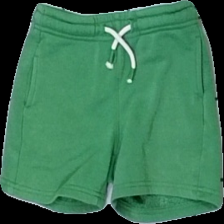
View: front
Type: Shorts
Category: Children
Brand: Missing
Brand text on label: Minimarket
Colors: Green
Material: 68% polyester, 32% cotton
Cut: Regular
Size: 92
Season: All
Stains: Minor
Price range: <50
Recommended usage: Export